Aleksander Gabszewicz

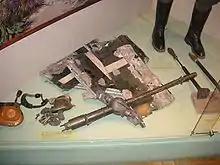
German MG 15 aerial machine gun, pilot's cap and some debris of a German Heinkel He 111 downed by Aleksander Gabszewicz on 1 September 1939

Aleksander Klemens Gabszewicz (6 December 1911 – 10 October 1983) was a Polish fighter pilot and a World War II fighter ace, with a score of 9½ confirmed and 2 probable kills.